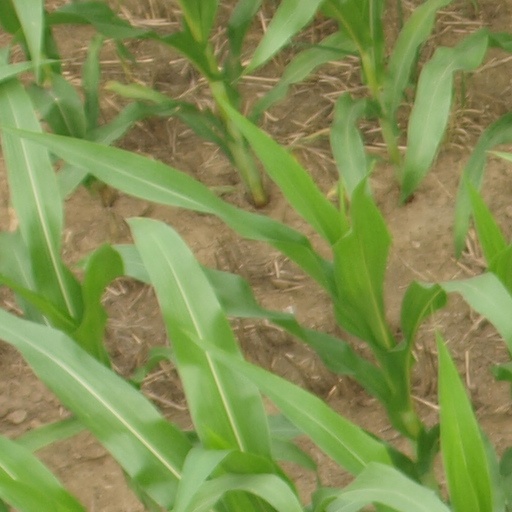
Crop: maize; corn